Otto VI, Margrave of Brandenburg-Salzwedel

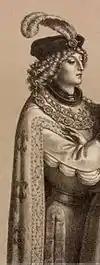
Otto VI.jpg

Otto VI, Margrave of Brandenburg-Salzwedel, nicknamed "Otto the Short" ( – 1303 in Lehnin) was a member of the House of Ascania and co-ruler of Brandenburg. He was a son of Margrave Otto III and his wife, Beatrice of Bohemia.